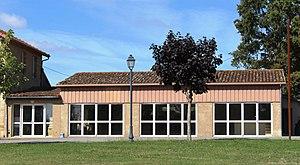
Salle des fêtes de Lalanne (Hautes-Pyrénées)
Lalanne est une commune française située dans le département des Hautes-Pyrénées, en région Occitanie.